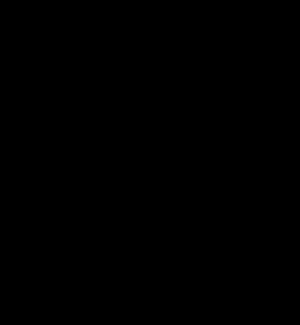
Haworth-projektion
Haworth-projektion af glucose.
En Haworth-projektion er en meget brugt måde at vise de ringformede strukturer hos monosacchariderne og deres derivater i et forenklet, tredimensionelt perspektiv.